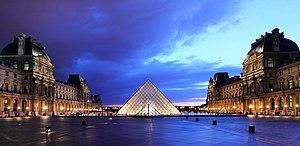
La pyramide du Louvre est une pyramide constituée de verre et de métal, située au milieu de la cour Napoléon du musée du Louvre à Paris. Elle abrite l'entrée principale du musée. Elle a été inaugurée une première fois par le président de la République François Mitterrand le 4 mars 1988, et une seconde fois le 29 mars 1989.